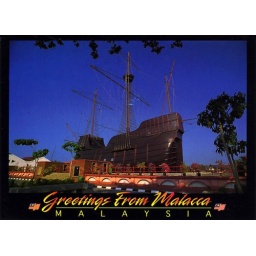
Malaysia, the Maritime Museum - a replica of an ancient Portuguese ship beside the Malacca river